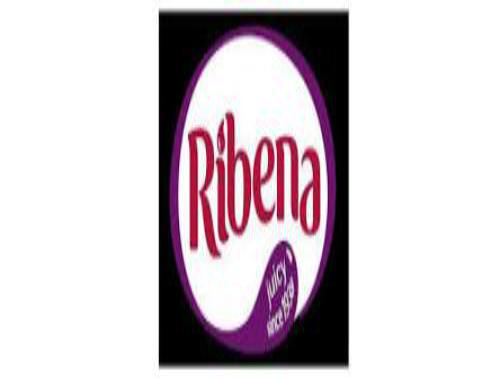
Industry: Food